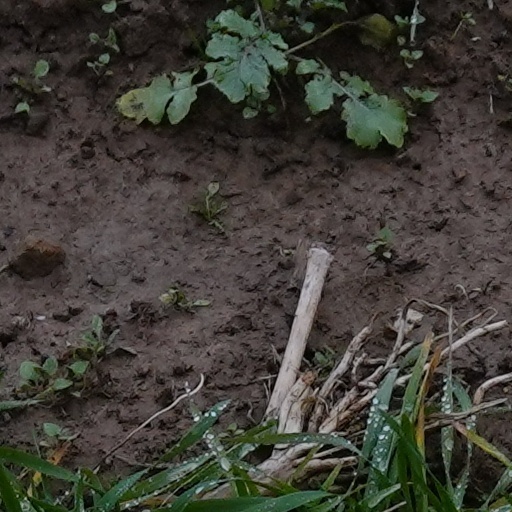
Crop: wheat